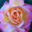
Label: rose